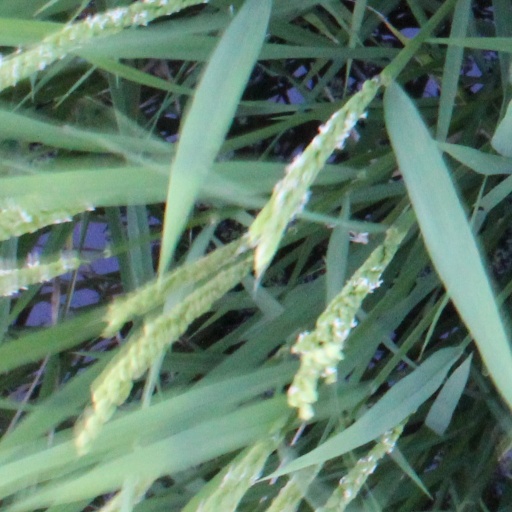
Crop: rice